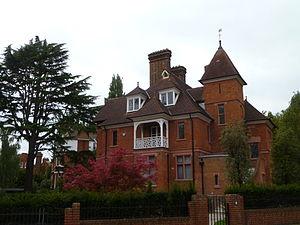
Well Walk est une rue de Londres.